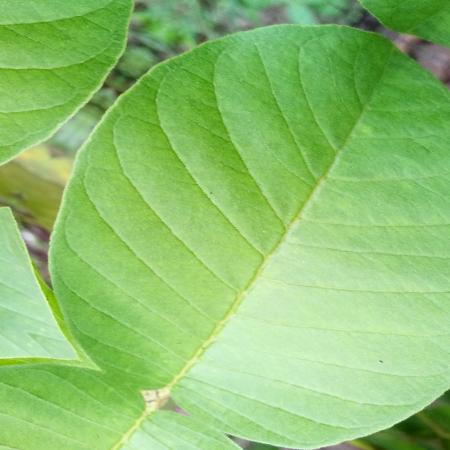
Label: Disease Free